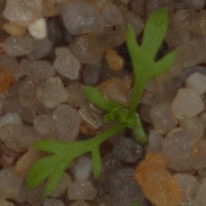
Label: scentless_mayweed